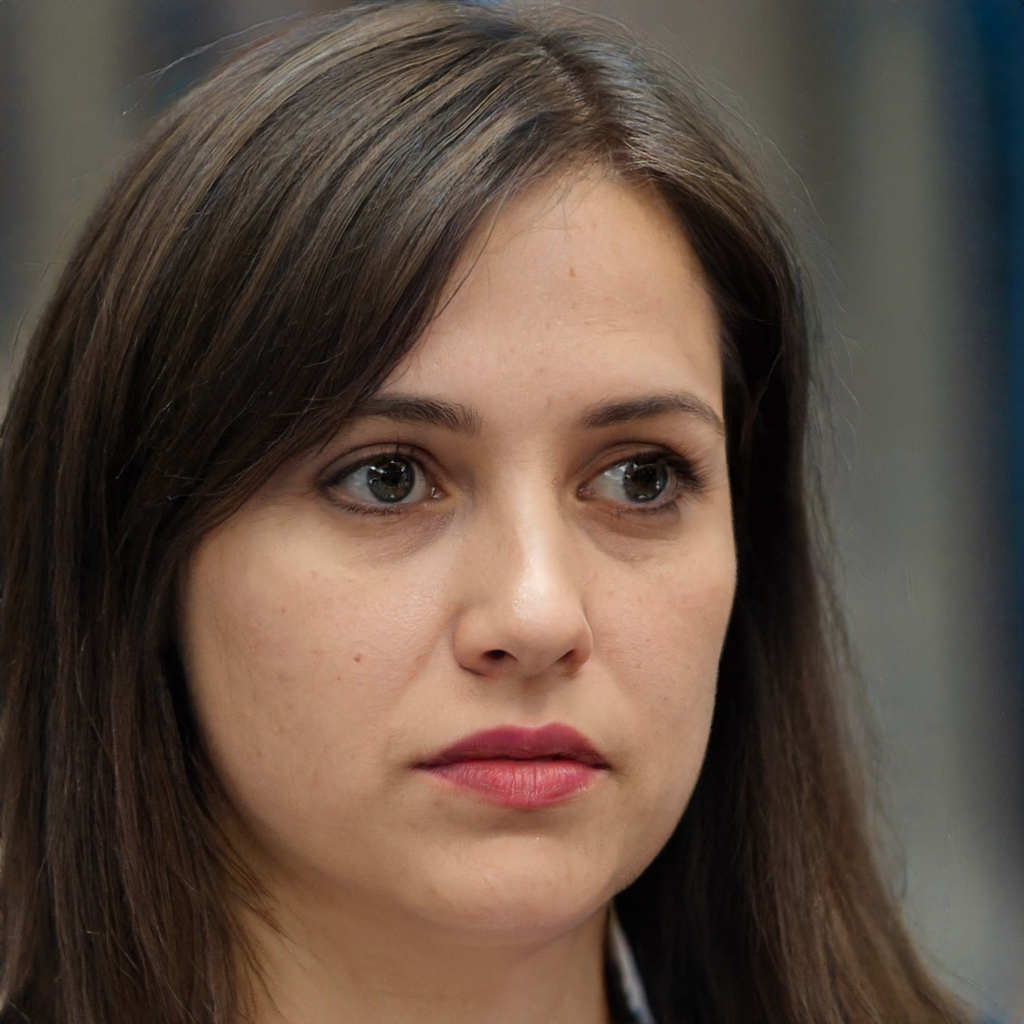
Gender: Female